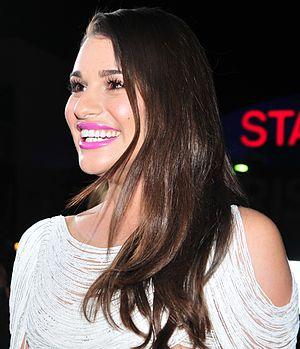
The Mayor est une sitcom américaine en 13 épisodes de 22 minutes, créée par Jeremy Bronson dont neuf épisodes ont été diffusés entre le 3 octobre 2017 et le 12 décembre 2017 sur le réseau ABC puis les épisodes restant sur le service de vidéo à la demande Hulu entre le 9 janvier 2018 et le 25 janvier 2018. Au Canada, elle était diffusée le samedi suivant sur le réseau CTV.
Lea Michele Sarfati, dite Lea Michele, est une actrice et chanteuse américaine née le 29 août 1986 à New York.